Diana Scultori

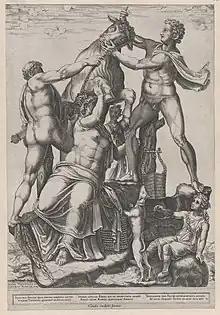
Engraving of "Amphion and Zethus Tying Dirce to a Wild Bull" -The "Farnese Bull", a famous Roman sculpture recently excavated.

The cultural changes associated with the Italian Renaissance were providing women greater opportunities to study art, and it became possible for female artists to gain international reputations. The work of Diana Scultori, born in 1547, is a reflection of this changing climate. One of three daughters of the Scultori family, as a woman she was unable to have a formal apprenticeship, but her father taught her his trade. Despite her lack of education in drawing specifically, she was able to use drawings from other artists to learn how to produce engravings.